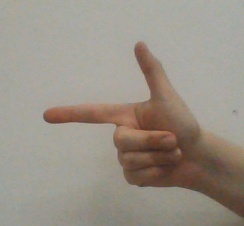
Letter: yaa